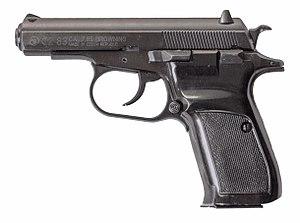
Les meurtres du NSU, également appelés meurtres au Česká, sont une série d'assassinats d'inspiration raciste et völkisch, commis sur des Allemands issus de l'immigration, dans plusieurs grandes villes allemandes entre 2000 et 2006. Les victimes sont neuf petits commerçants, dont huit d'origine turque et un originaire de Grèce. Ils ont tous été exécutés sur leur lieu de travail. Le premier meurtre a eu lieu le 9 septembre 2000, le dernier le 6 avril 2006. En novembre 2011, ces meurtres sont attribués à la cellule terroriste d'extrême droite Nationalsozialistischer Untergrund. Trois membres présumés du NSU sont accusés, dont les néonazis Uwe Mundlos et Uwe Böhnhardt, qui se sont vraisemblablement suicidés le 4 novembre 2011, et leur complice Beate Zschäpe, qui s'est rendue à la police le 8 novembre 2011. Quatre hommes accusés de complicité d'homicide et de soutien à une organisation terroriste sont également jugés depuis le 6 mai 2013 au procès du Nationalsozialischer Untergrund à Munich.